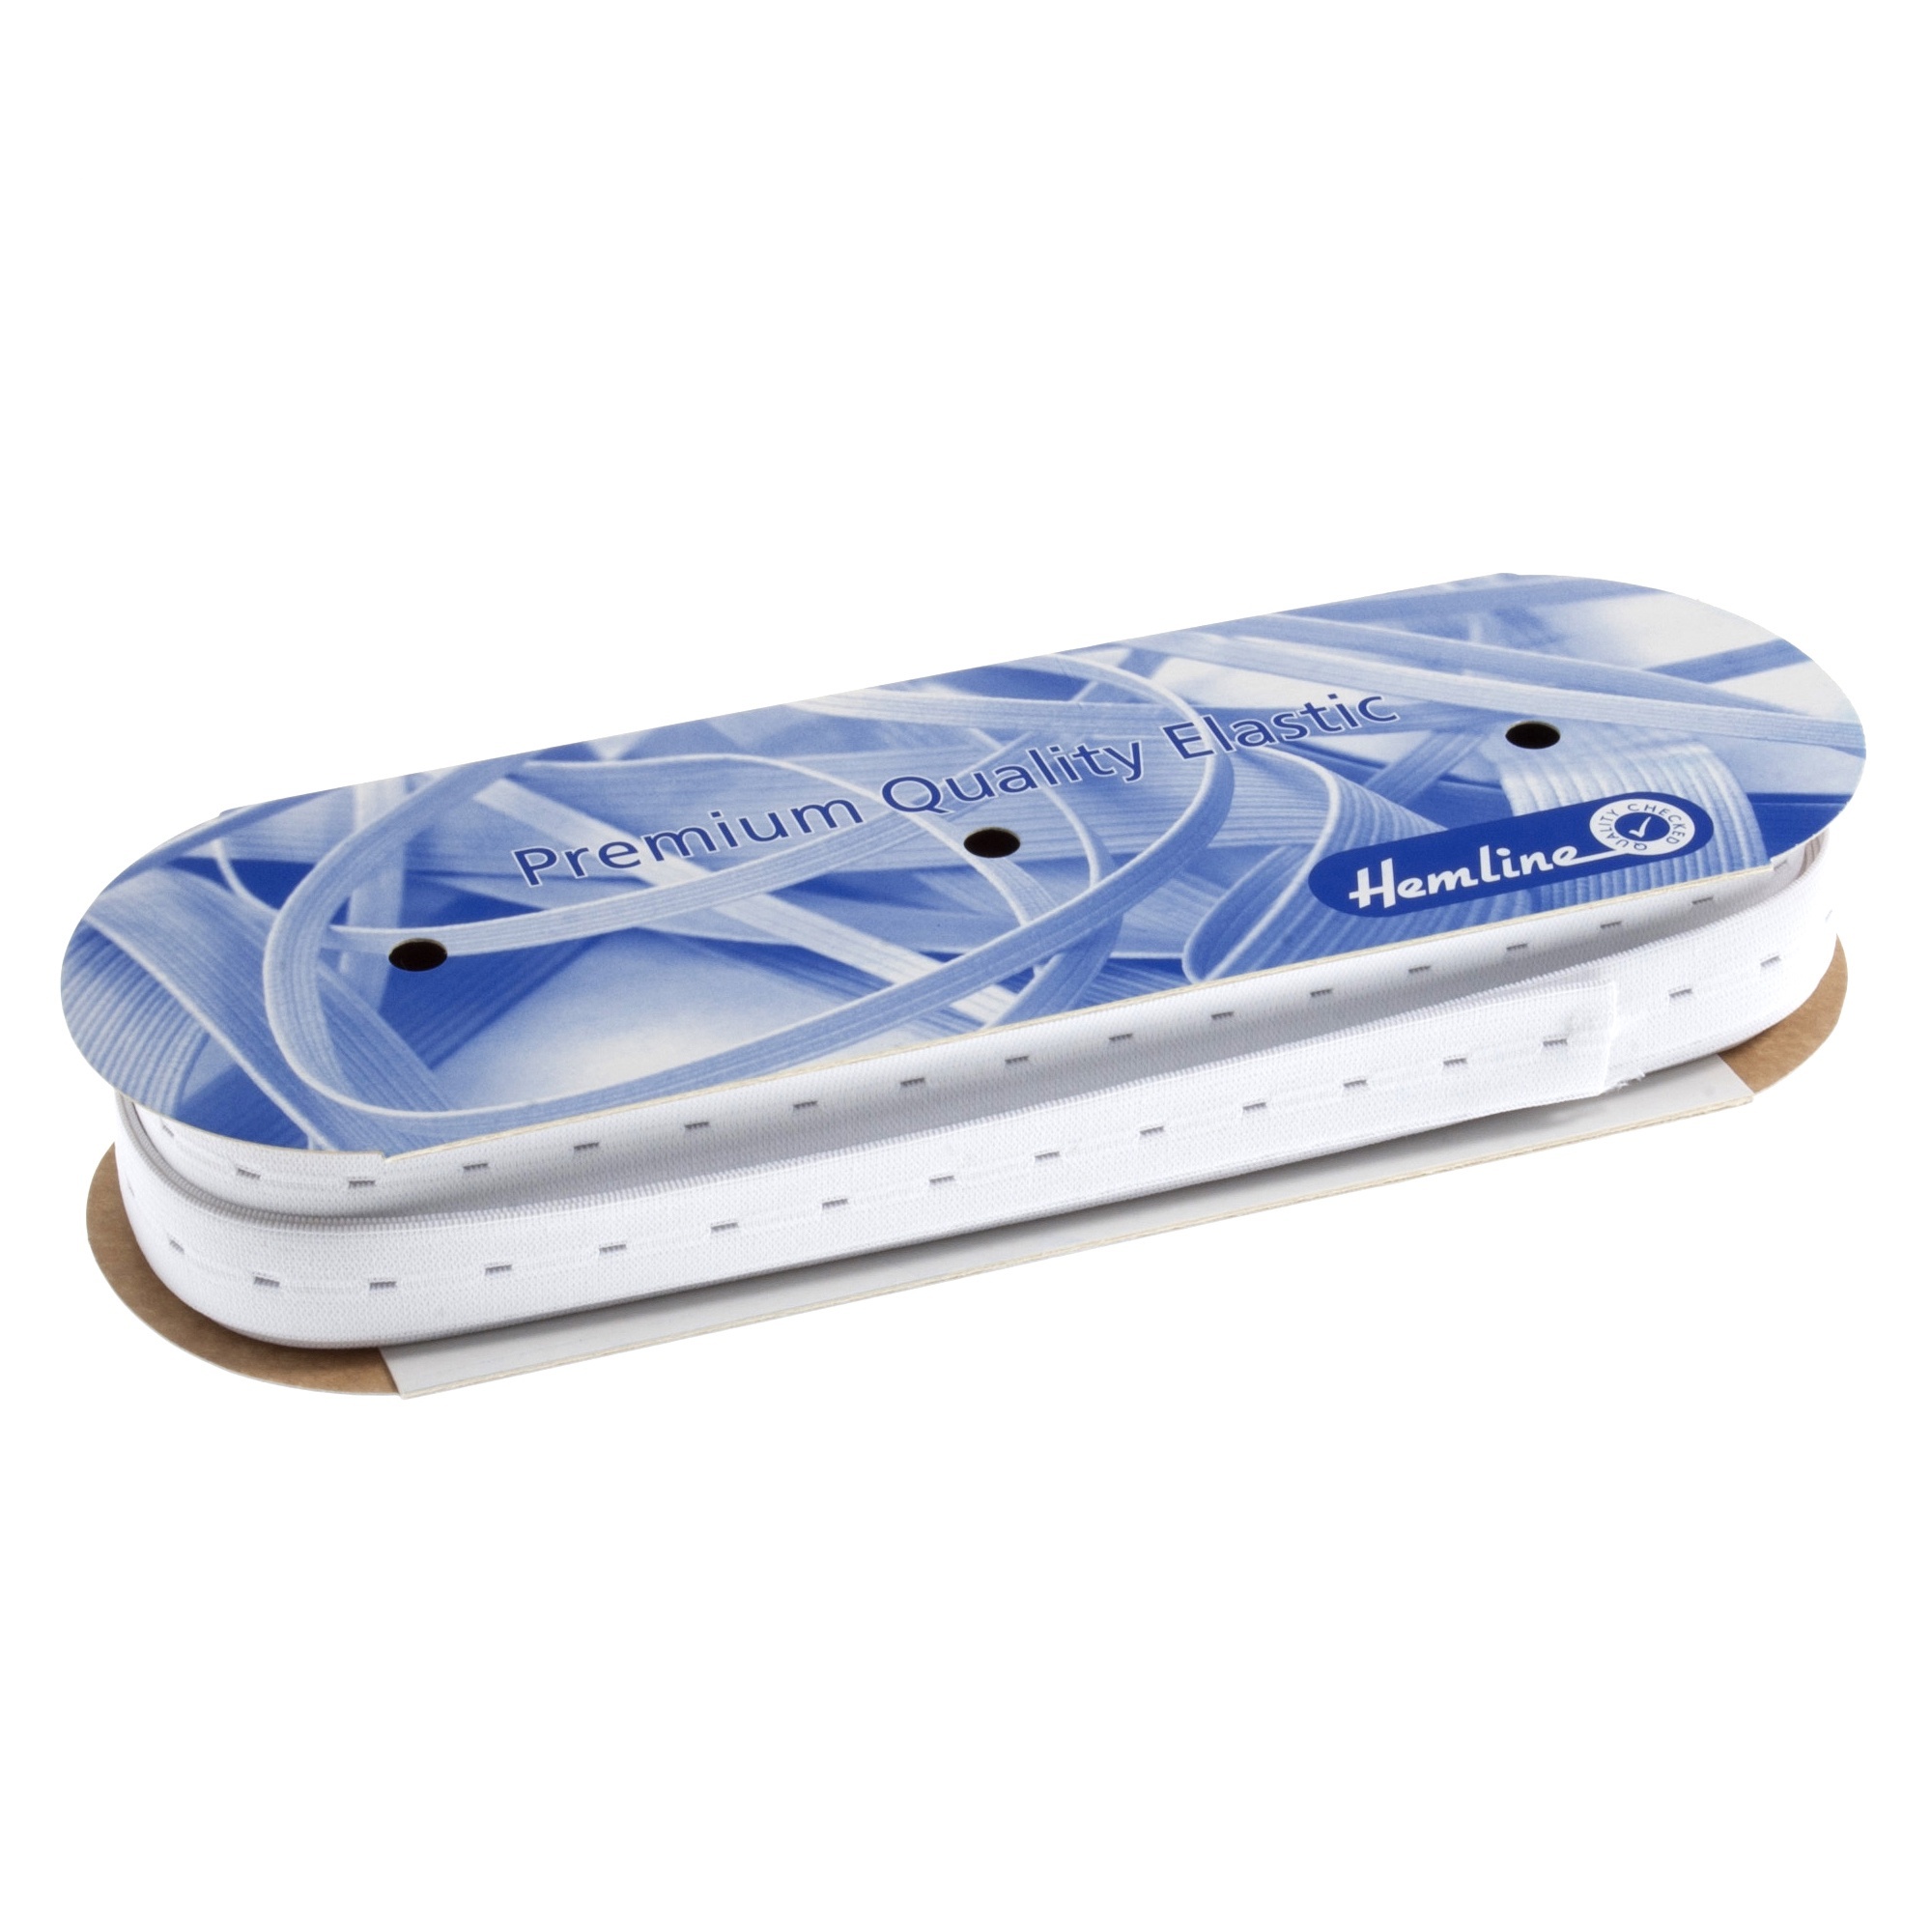
Button Hole Elastic: 20mm: White Sold by the Metre
Button Hole elastic is part of an extensive premium quality range of elastics. Carefully chosen for quality, this range offers a comprehensive selection of styles for all sewing needs.
Brand: Groves
Category: Arts & Entertainment > Hobbies & Creative Arts > Arts & Crafts > Art & Crafting Materials > Embellishments & Trims > Elastic > Buttonholes